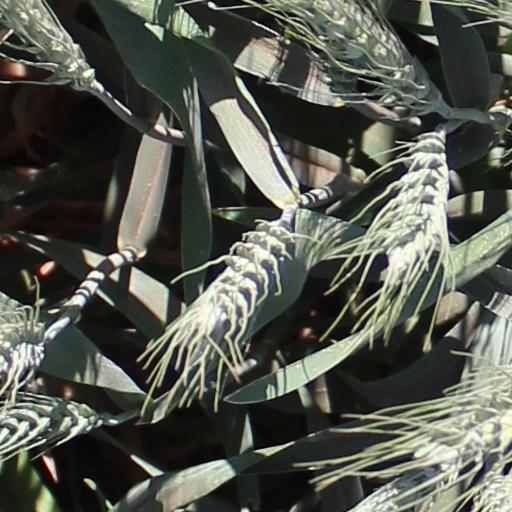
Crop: wheat